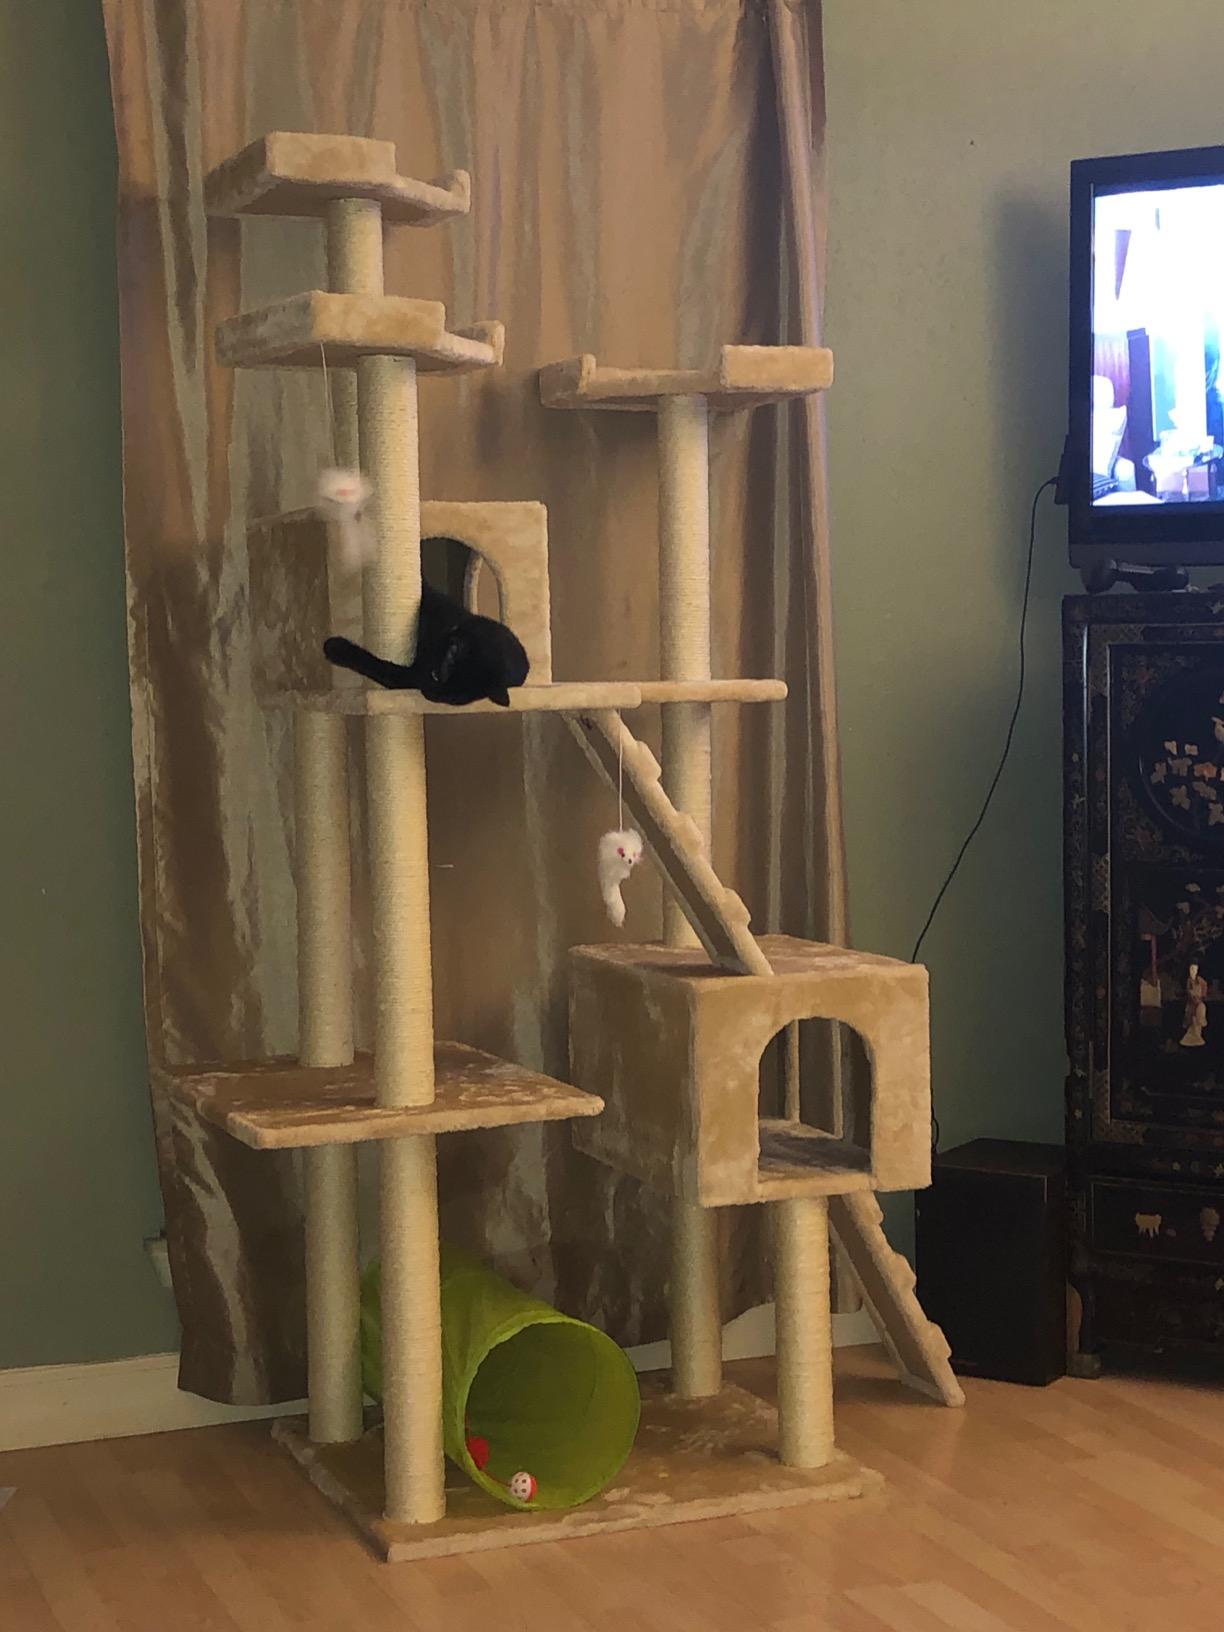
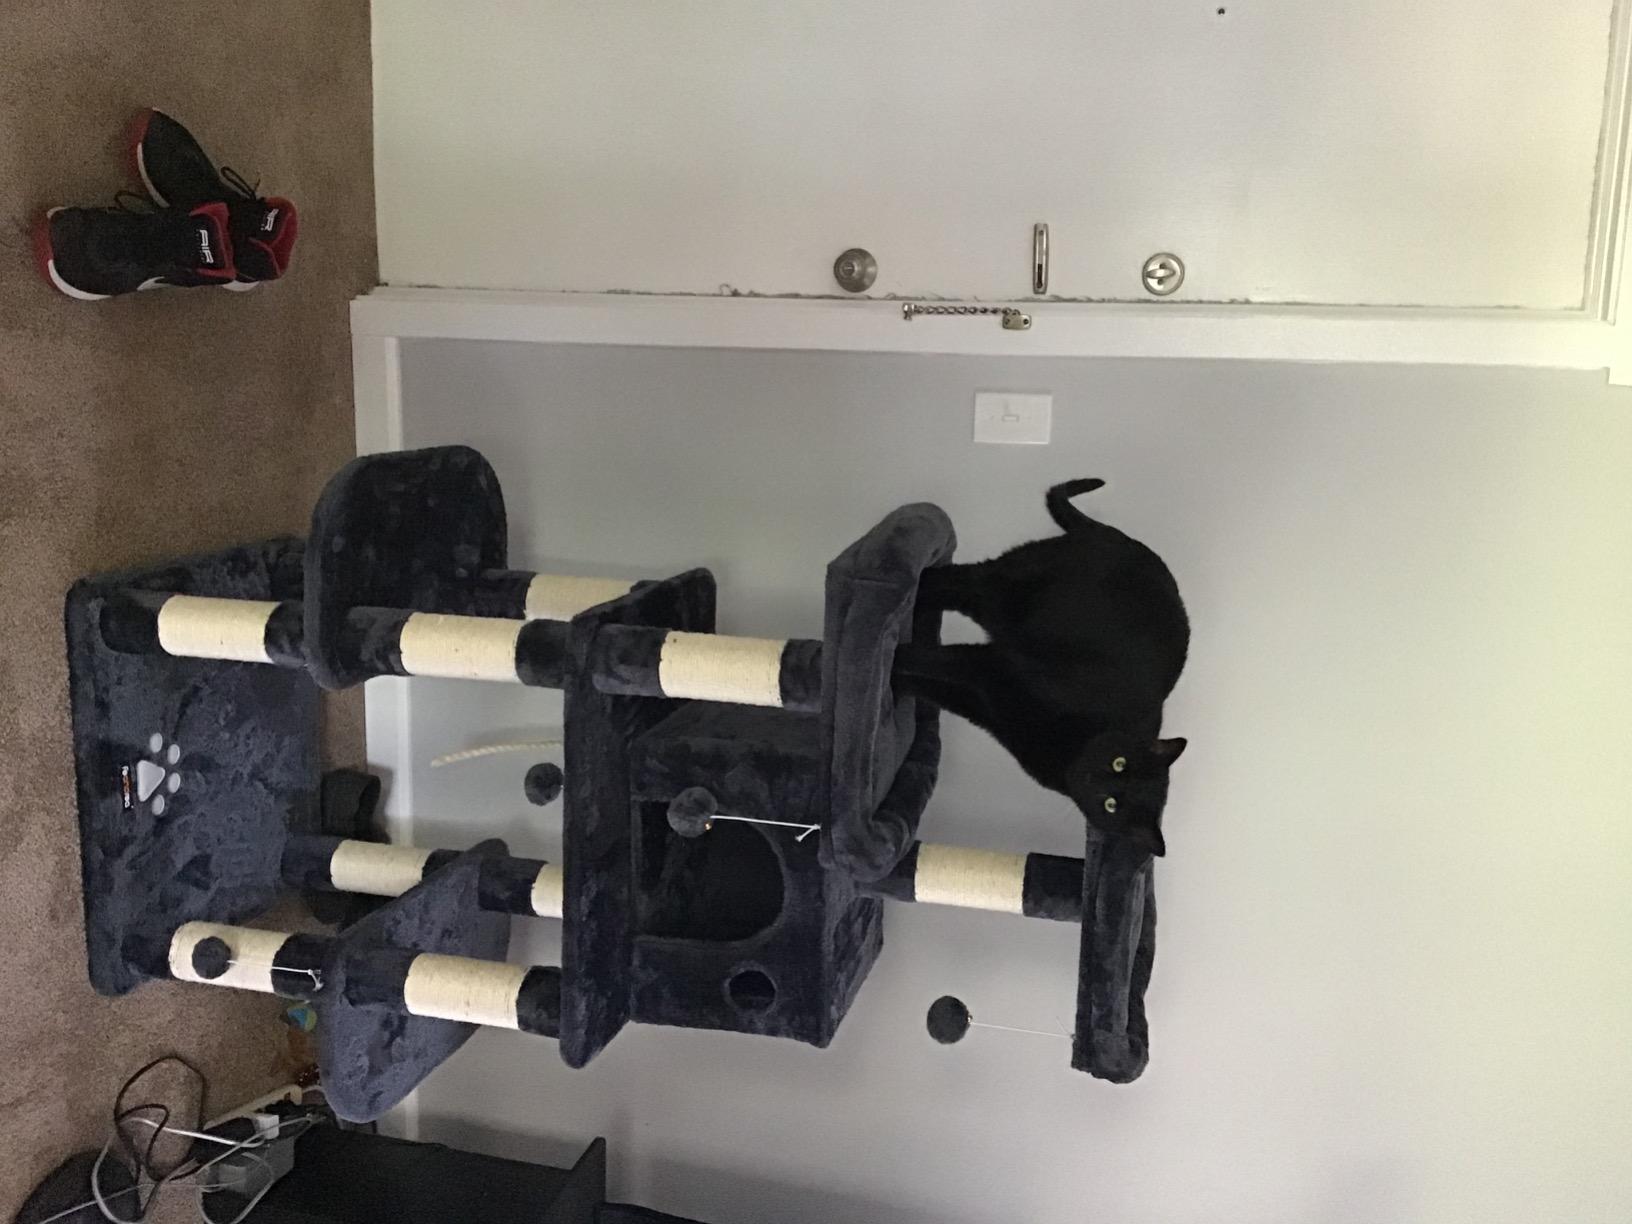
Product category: items_cat tree
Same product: no